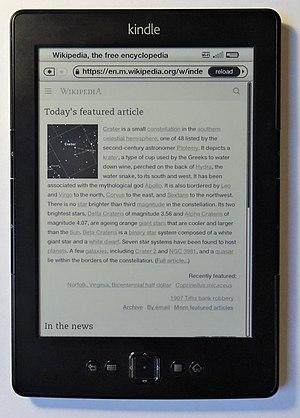
L'Amazon Kindle est une gamme de liseuse commercialisée par Amazon.com qui permet aux utilisateurs d’acheter et de lire des livres électroniques, mais aussi des journaux, des magazines et d’autres médias numériques depuis le Kindle Store. Le premier modèle est lancée le 19 novembre 2007 par Jeff Bezos, aujourd'hui la marque est devenu la référence du marché, possède une gamme de produit et est décliné en application pour système Android et IOS. En mars 2018, le Kindle Store proposait plus de six millions de livres électroniques.